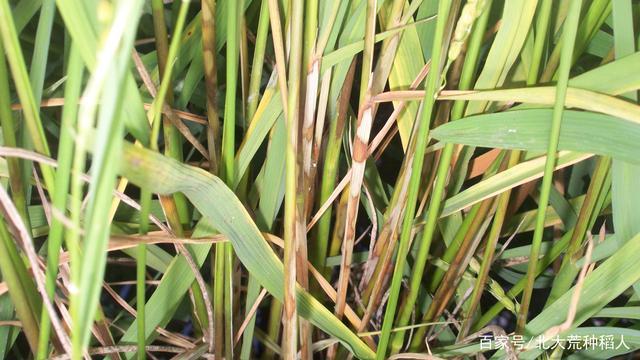
Plant: Rice
Disease: rice sheath blight